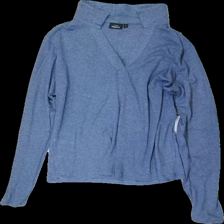
View: front
Type: Sweater
Category: Ladies
Brand: Kappahl
Colors: Blue
Material: 100% cotton
Cut: Regular, Turtle neck
Size: L
Season: All
Price range: 50-100
Recommended usage: Reuse